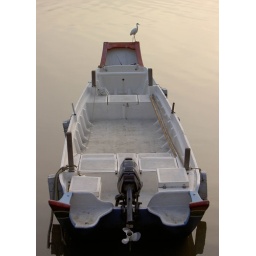
A bird on a boat in Danshui Taiwan.